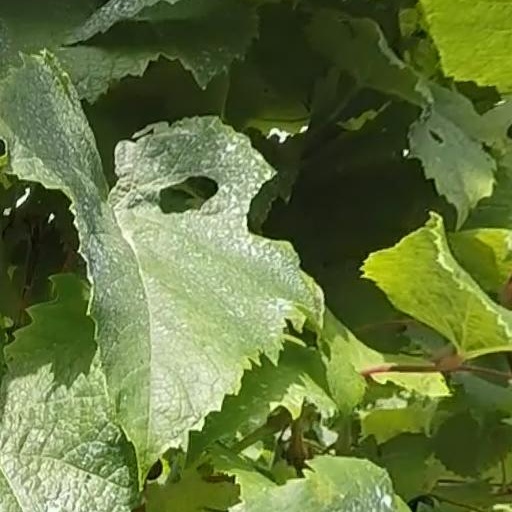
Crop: grape